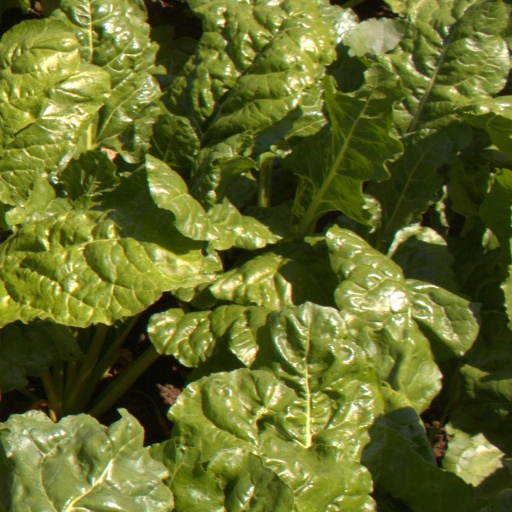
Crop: sugar beet